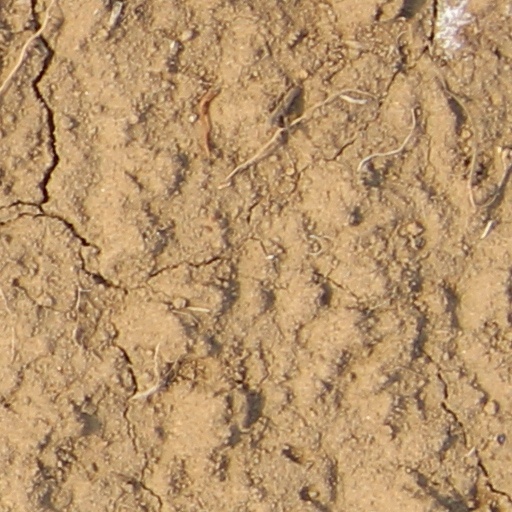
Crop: wheat